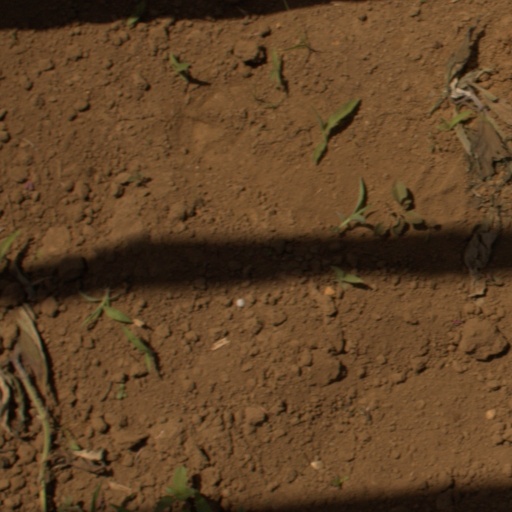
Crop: Jerusalem artichoke